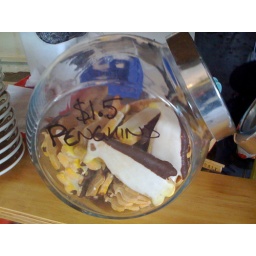
penguins in a fish bowl